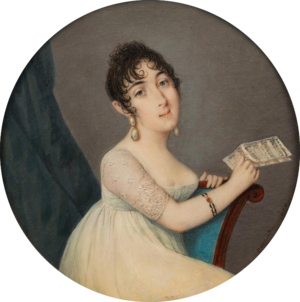
Mme Louis Levesque, née Marie-Françoise Beaumann
La famille Levesque de Nantes est une famille dont les membres ont joué un rôle important dans l'industrie de cette ville au XIXᵉ siècle et au XXᵉ siècle.
Louis-Hyacinthe Levesque, né le 21 janvier 1774 à La Roche-Bernard et mort le 5 février 1840 à Paris, est un armateur, négociant et homme politique français, maire de Nantes de 1819 à 1830.